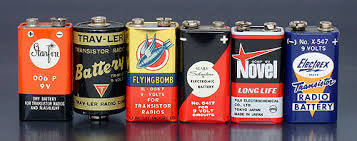
Waste category: battery